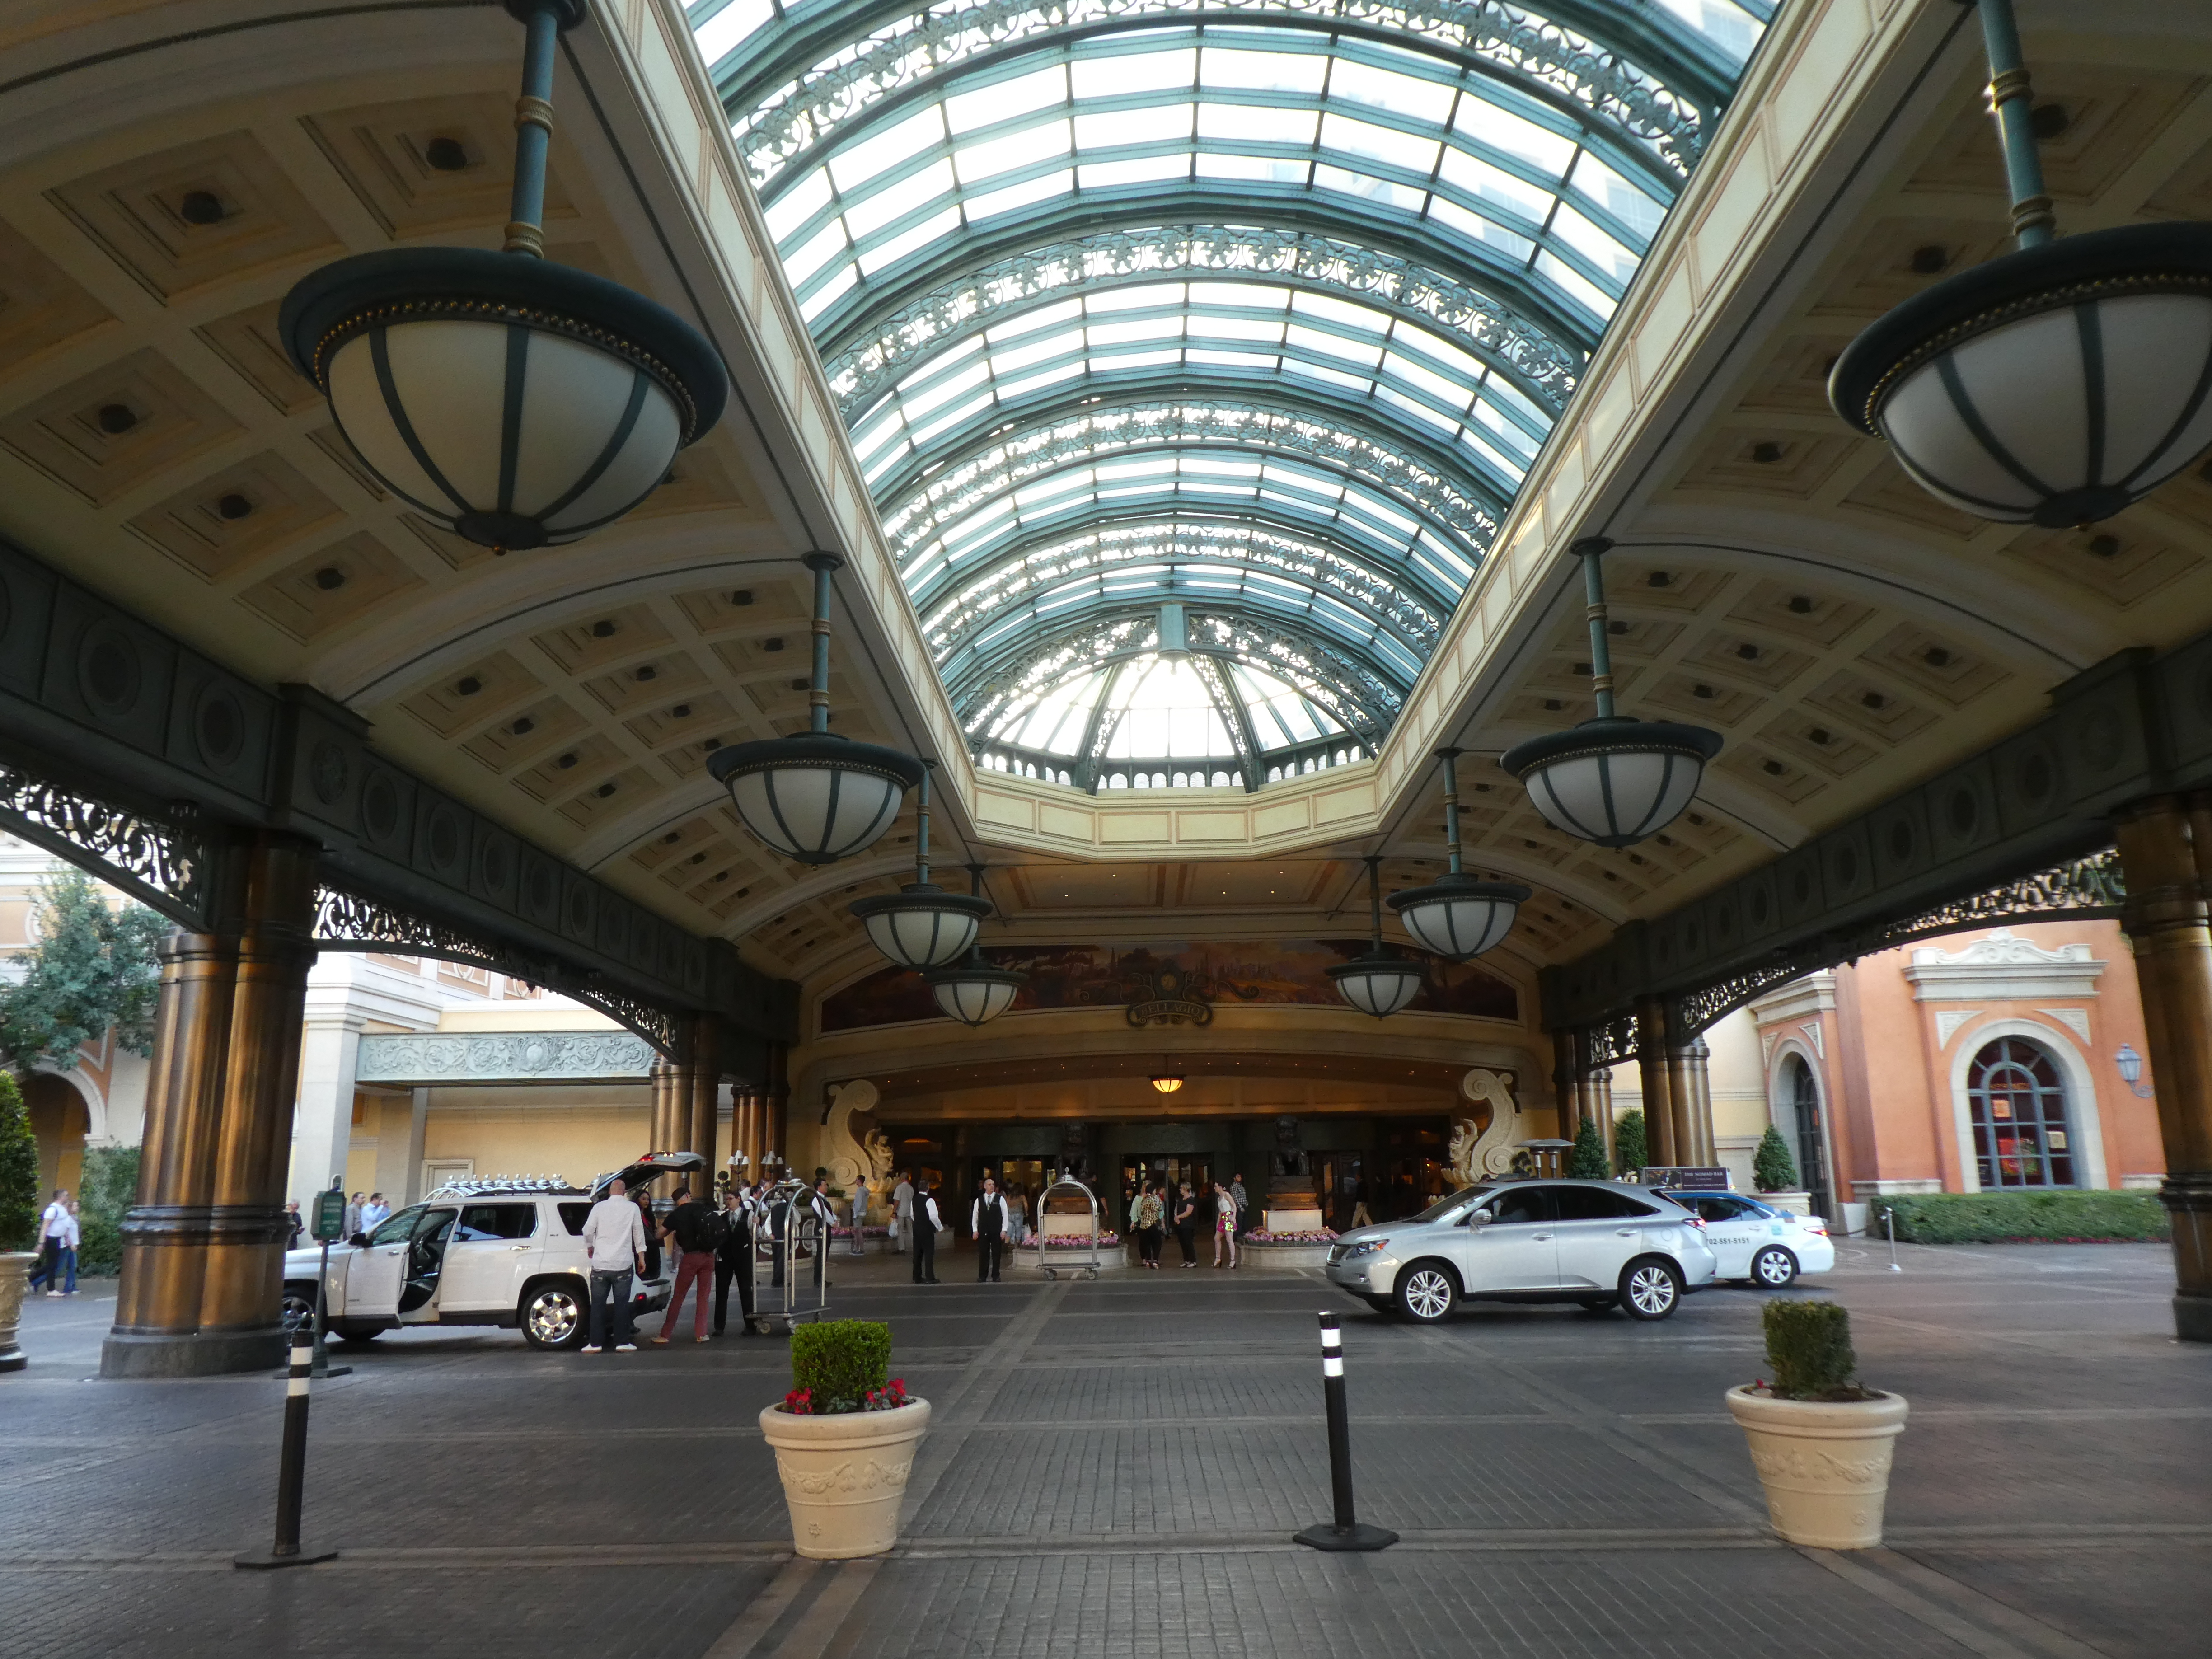
las vegas, building, architecture, daylighting, transport, metropolitan area, urban area, ceiling, lobby, shopping mall, mixed use, city, train station, glass, vehicle, downtown, arcade, interior design, car, plaza